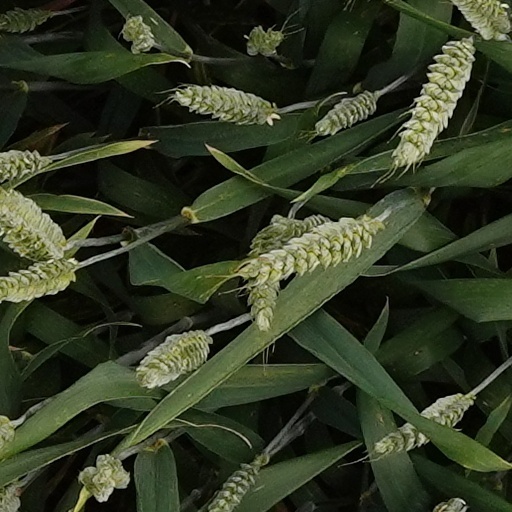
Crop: wheat